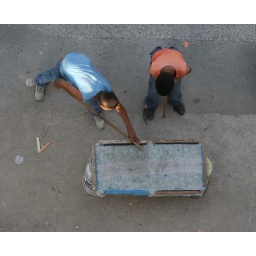
These boys are playing their own make-shift version of billiards in the street of Balata Refugee Camp.